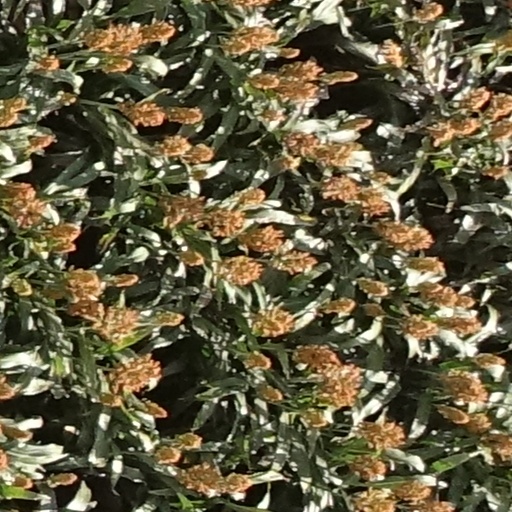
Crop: sorghum